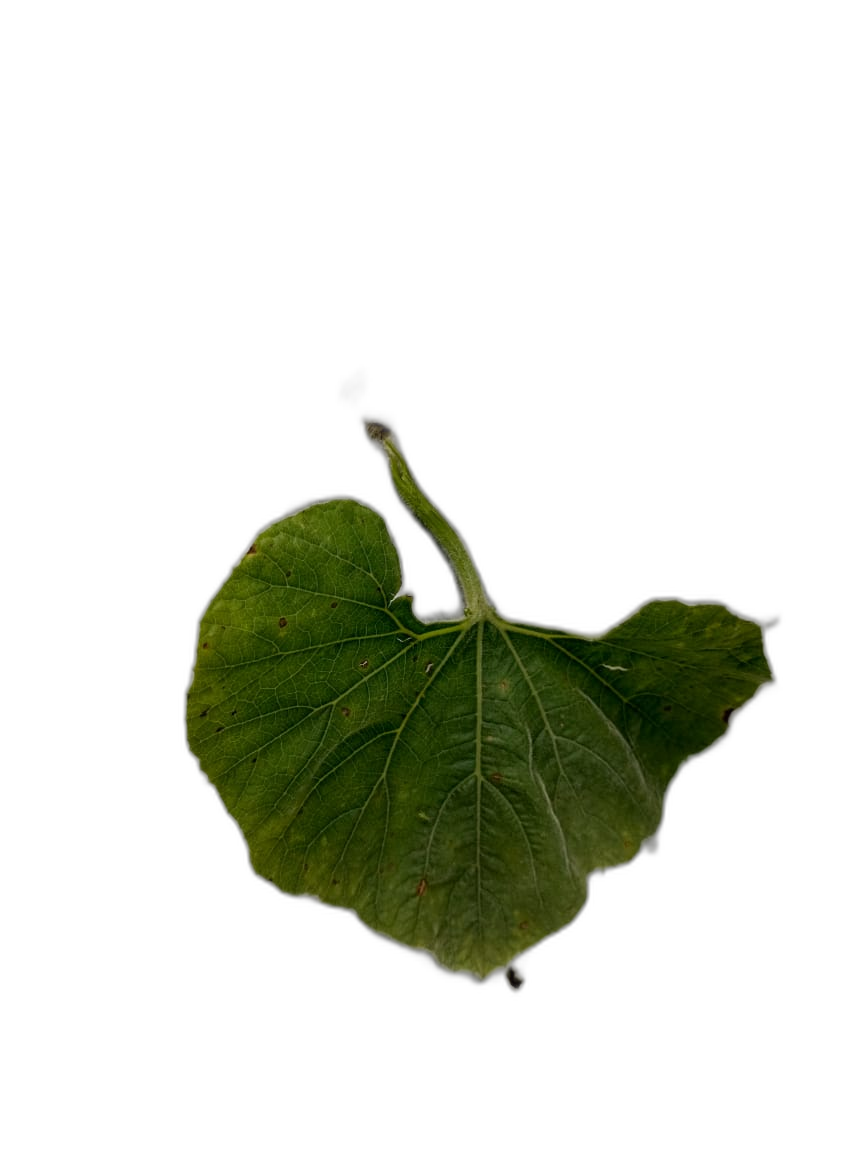
Crop: Bottle Gourd
Label: Early_Alternaria_Leaf_Blight